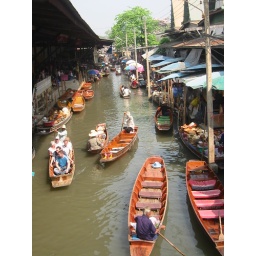
42 - View from the bridge over the canal at the floating market